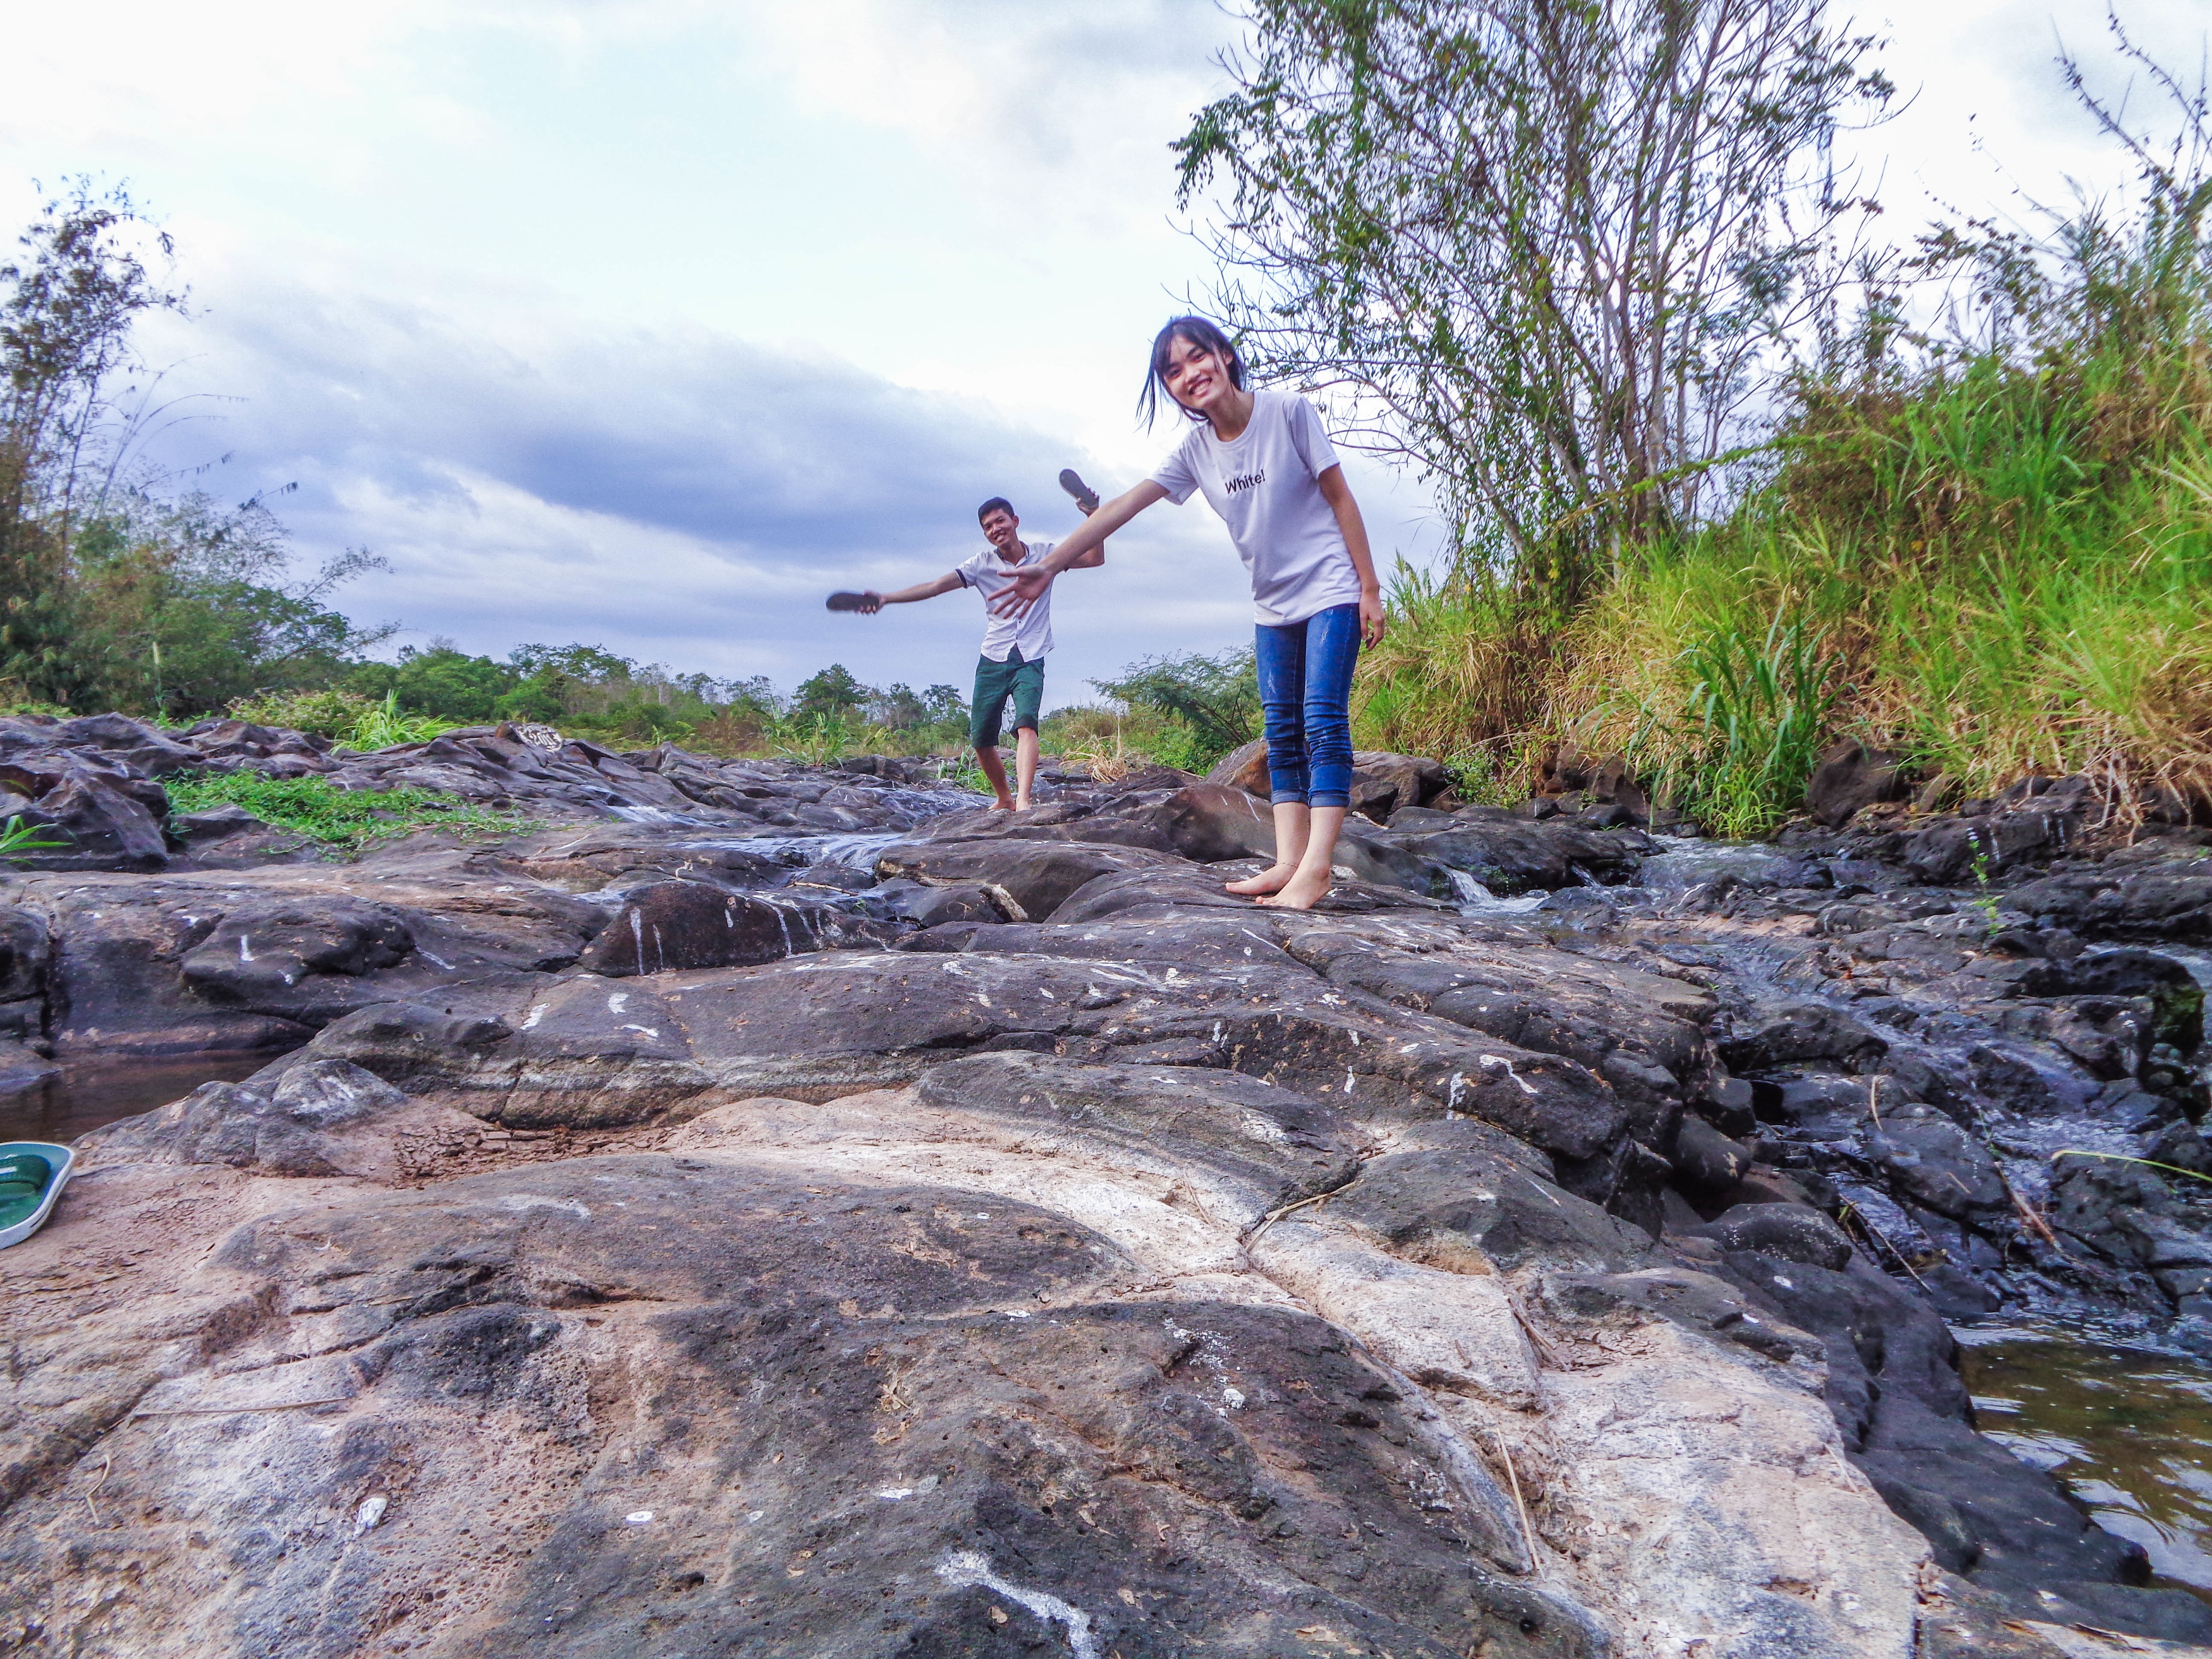
rock, wilderness, walking, trail, adventure, stream, ridge, geology